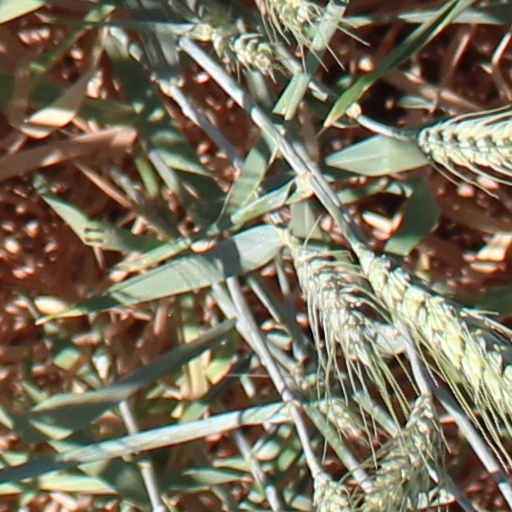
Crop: wheat